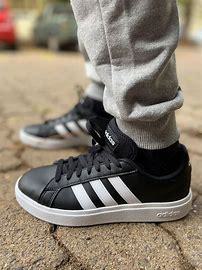
Brand: Adidas
Model: Grand Court Base